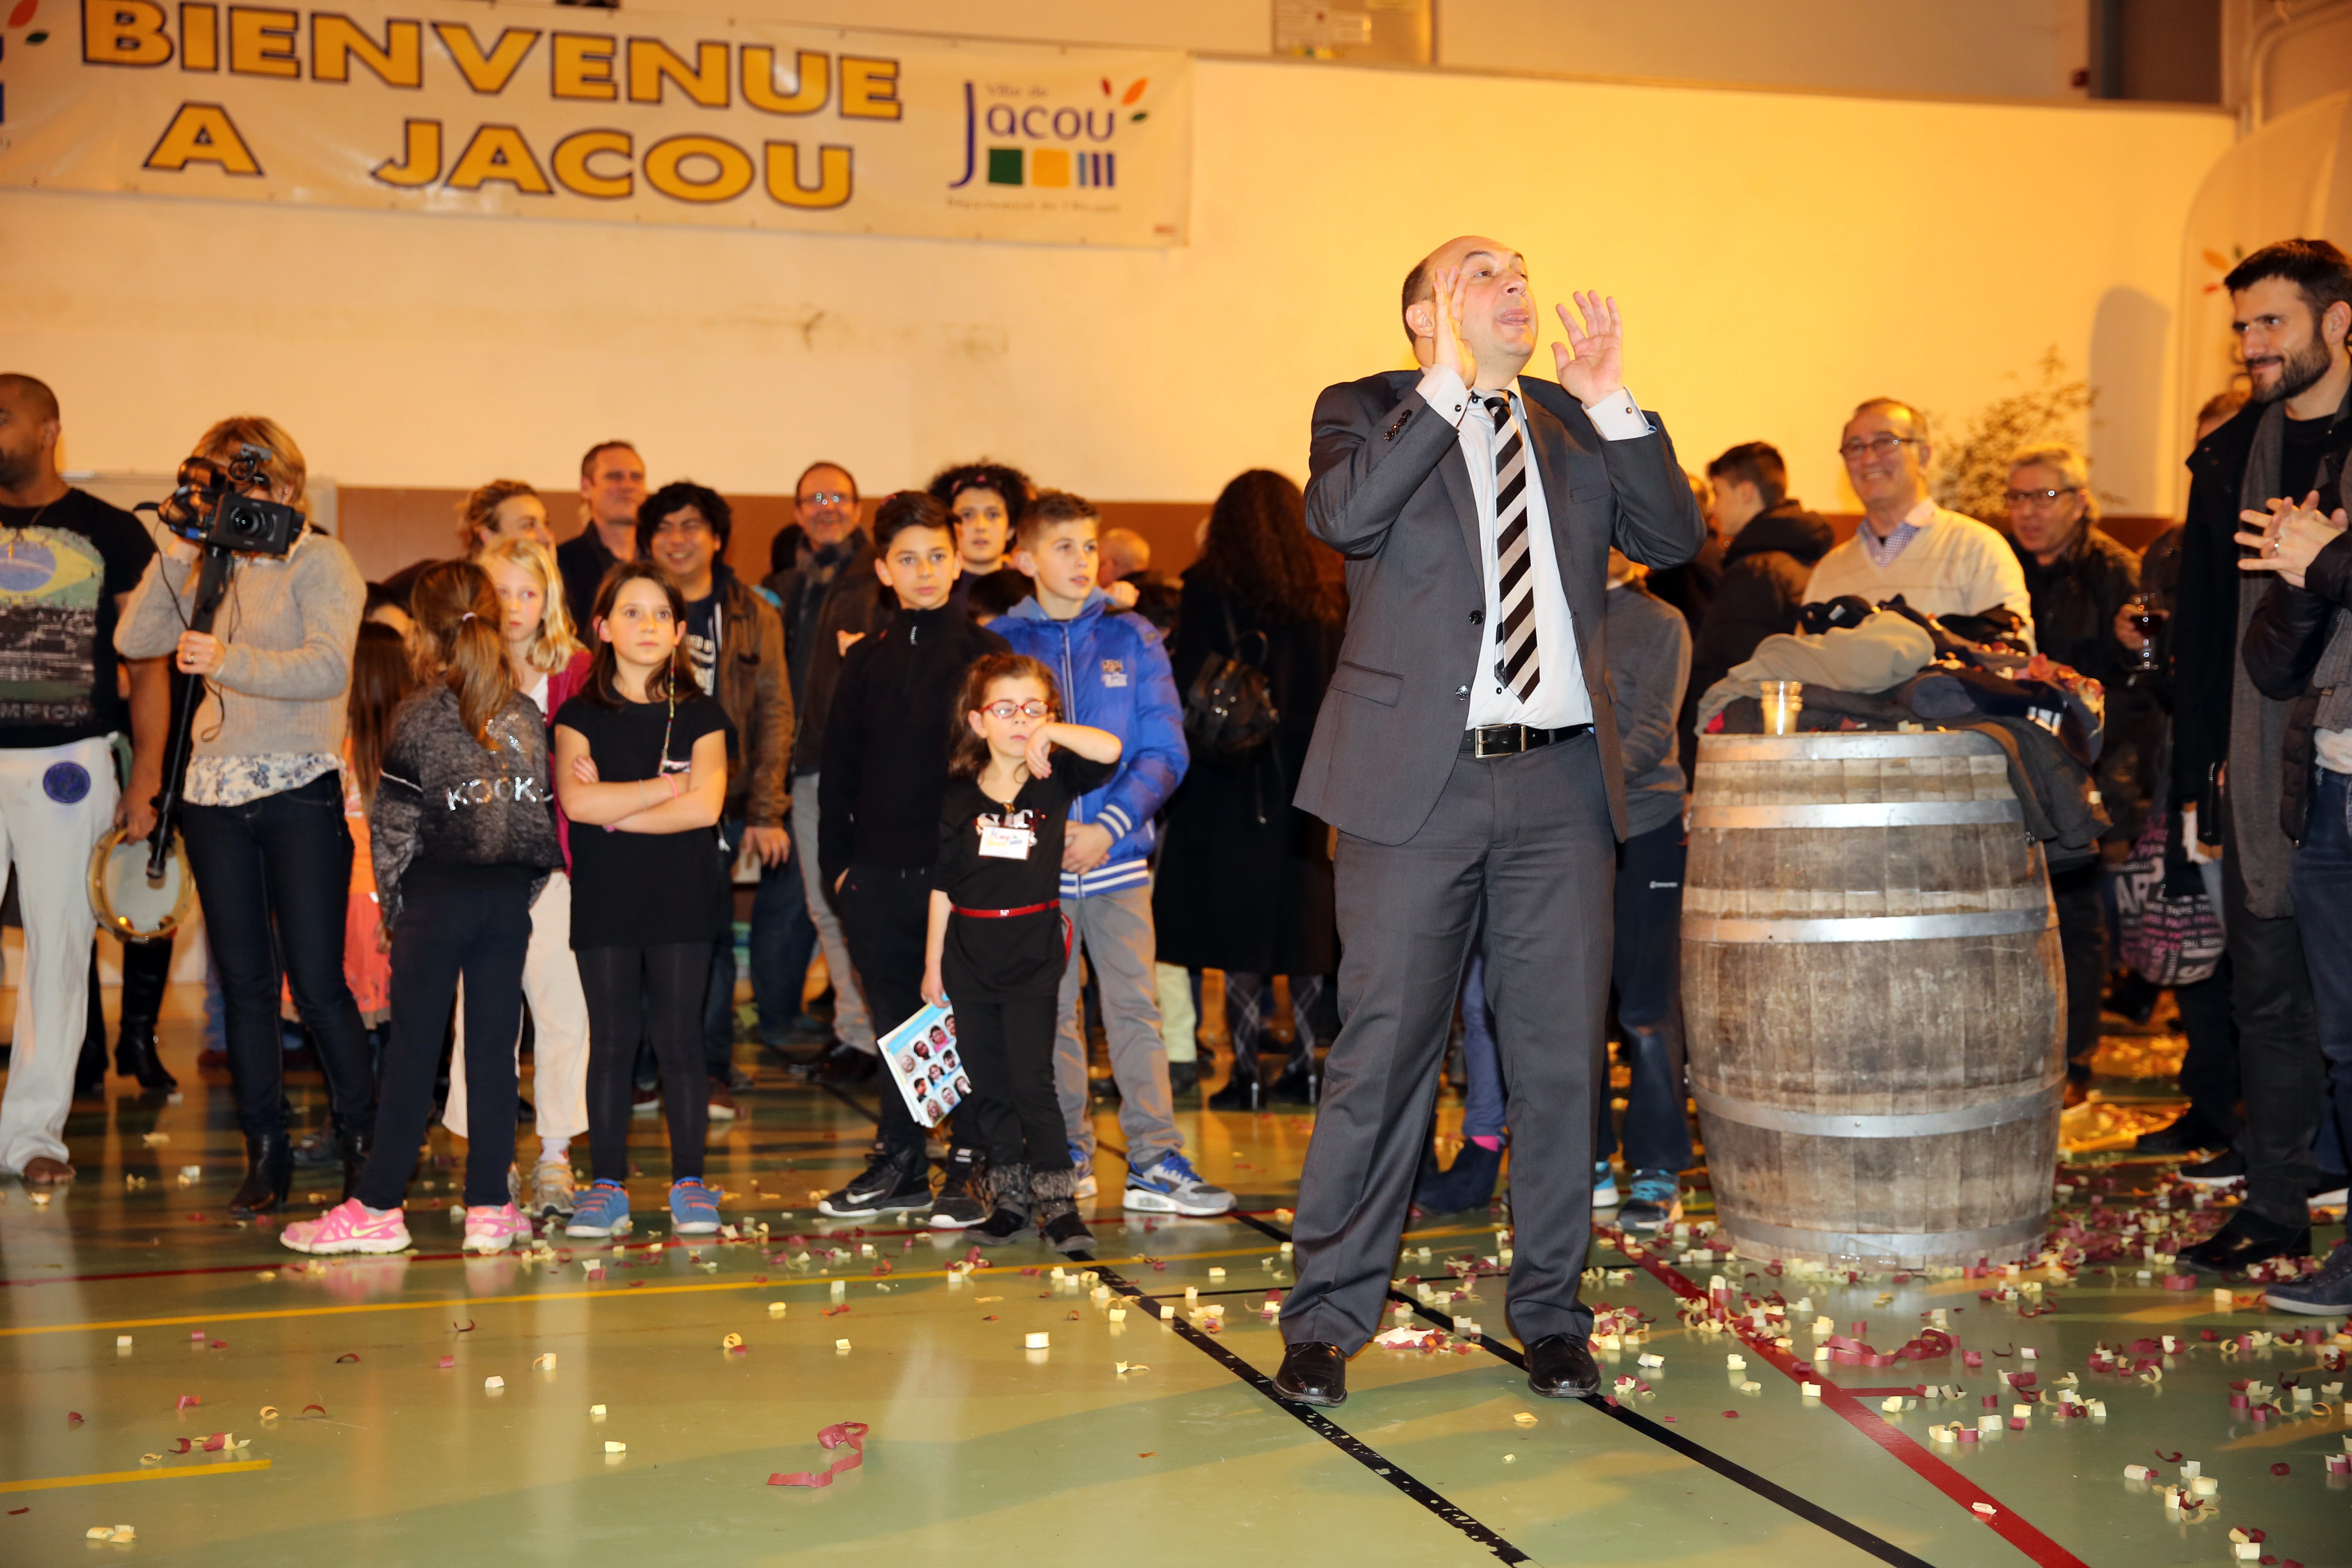
france, europe, youth, canon, indoor, fete, midi, interieur, ambiance, isasza, southfrance, sdfrankreich, hrault, montpelliermtropole, jacou, crmonie, languedoc, frankrijk, voeuxlapopulation, population, apritif, social group